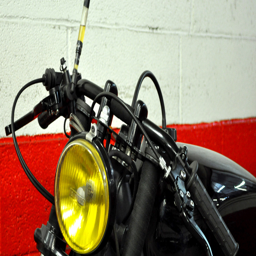
genuine yellow headlight coming from a rally car of the 's .